Crawford County Courthouse (Georgia)

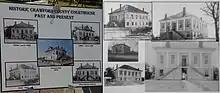
Old and new pictures of the courthouse taken from various sources, seen at the Old Knoxville Days on May 19, 2012.

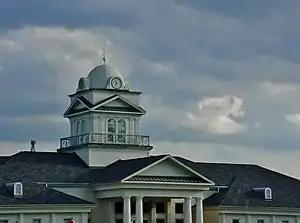
The new courthouse.

In an act of December 23, 1822, the legislature authorized Crawford County's initial inferior court to select a site to serve as county seat and provide for construction of a courthouse with a provision that such site "be as near the center of the county as convenience will admit." (Ga. Laws 1822, p. 23) The same act provided that until a courthouse could be built, Crawford County courts and elections would be held at the home of Imlay Vansciver. In December 1823, the legislature designated Knoxville as the county seat. At some point thereafter, Crawford County's first courthouse was built. That structure burned down in 1829 or 1830. The following year, construction of a new courthouse began. The new building was completed in January 1832. Since then, there have been numerous repairs and remodeling, with extensive interior renovations and construction of a small addition in the late 1960s. Around 1890, a new railroad was built through the middle of Crawford County following a north-south route. For whatever reason, the railroad's path came near to, but skipped, the county seat of Knoxville. The historic structure is now the home of the Crawford County Historical Society.